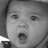
Emotion: surprise